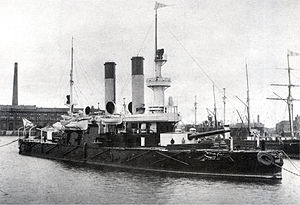
Kystpanserskib / Lande og skibe
Kystpanserskibe var krigsskibe, der var beregnet til tjeneste i kystnære farvande. Lige som de søgående panserskibe var de beskyttet af panser, men de adskilte sig ved at have lavere rækkevidde og fart. Denne prioritering betød, at man med et lille deplacement kunne få skibe med stor slagkraft og god beskyttelse. De var typisk mindre end de søgående panserskibe og havde deplacementer fra 1.000 til 8.000 tons.